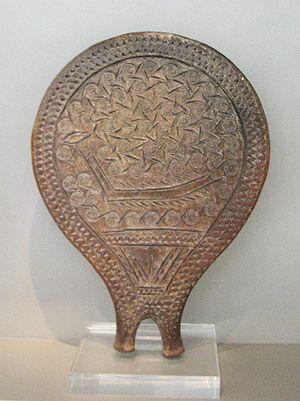
L'art cycladique est une forme d'art rattachée à la civilisation des Cyclades florissante entre approximativement 3300 et 2000 av. J.-C. dans les îles des Cyclades. Avec les civilisations minoenne et mycénienne, le peuple cycladique fait partie des trois cultures majeures de la civilisation dite égéenne. L'art cycladique représente donc l'une des trois branches principales de l'Aegean art.
Les « poêles à frire » sont des objets en céramique d'utilité non encore spécifiée découverts par l'archéologie dans les strates du Cycladique ancien II des îles de la Mer Égée et dans celles de l'Helladique ancien I et II. De nombreuses spéculations ont été faites afin de déterminer la fonction de ces objets de prestige. Ils sont en effet richement décorés et leur fabrication a nécessité beaucoup de soins. Ils ont été découverts partout en Égée mais ne sont pas pour autant commun : environ 200 de ces objets ont été exhumés à ce jour. Ils ont généralement été trouvés dans des tombes bien qu'ils restent des produits funéraires très rares. Cette rareté n'aide pas à comprendre leur fonction spécifique.
Le musée national archéologique d’Athènes est le principal musée archéologique de Grèce. Il dépend directement du Directorat général des antiquités rattaché au ministère grec de la Culture. Il est dirigé par Georgios Kakavas. Il possède l’une des plus vastes collections d’antiquités grecques au monde. Il abrite plus de 20 000 objets datant de la préhistoire à la fin de l'Antiquité venus de l'ensemble de la Grèce.